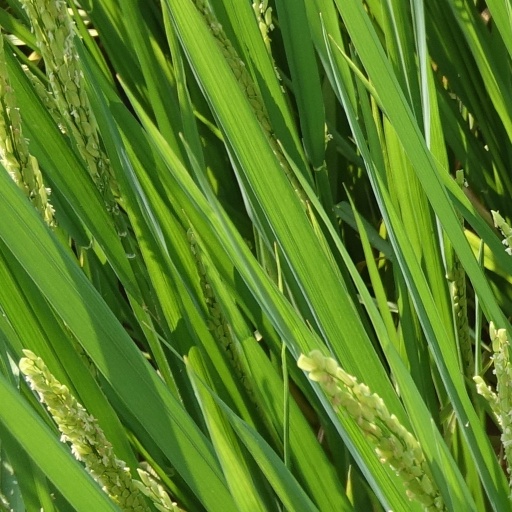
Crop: rice